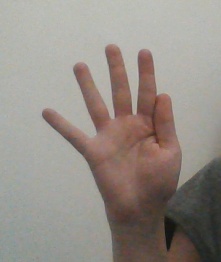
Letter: sheen